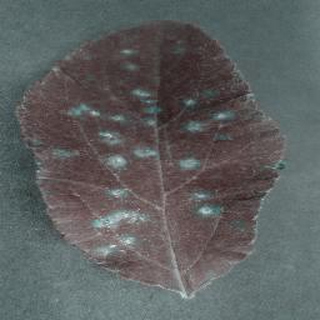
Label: apple_cedar_apple_rust